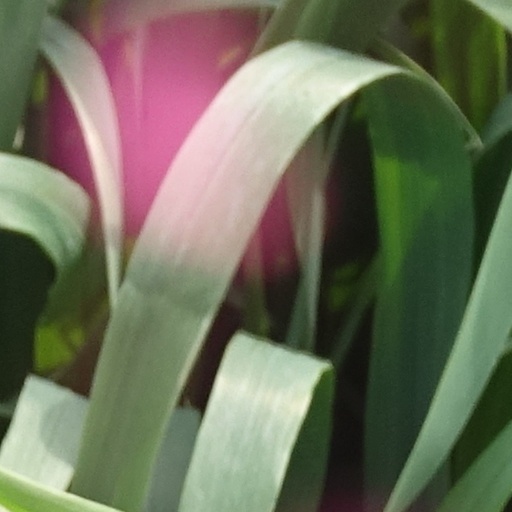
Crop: wheat